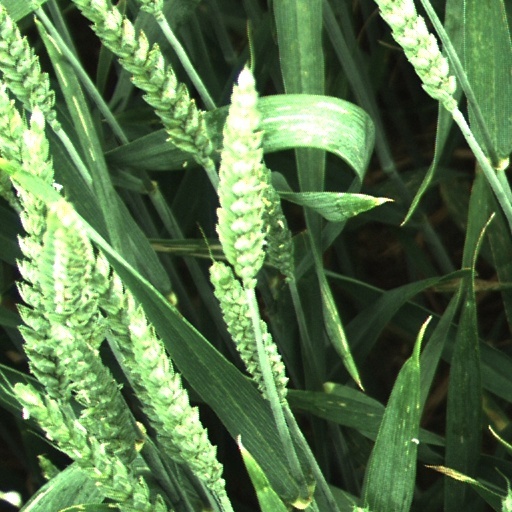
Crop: wheat